Manduca quinquemaculata

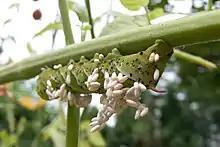
closely related tobacco hornworm parasitized by braconid wasp

A second parasitoid wasp, "Cotesia congregata" of the family Braconidae, also kills "M. quinquemaculata". Adult females lay their eggs inside the skin of the hornworm caterpillar. After hatching, the wasp larvae use the organs and tissues of the caterpillar as food sources before burrowing out of the skin and pupating on the back and sides of the caterpillar. Once the wasps have emerged from their cocoons, the weakened caterpillar dies. Like the parasitoid wasp mentioned above, these wasps have also been suggested as a means of biological control of the tomato hornworm.